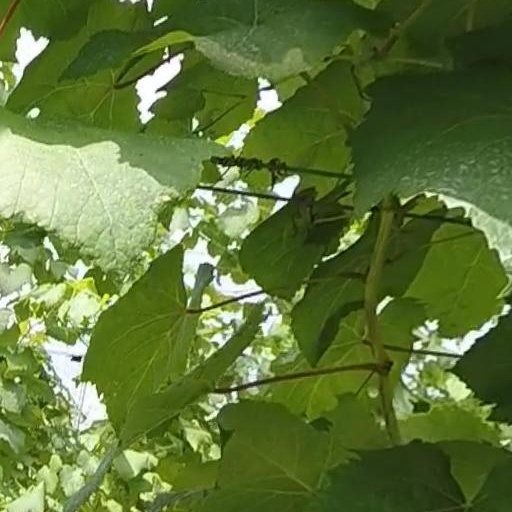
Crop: grape